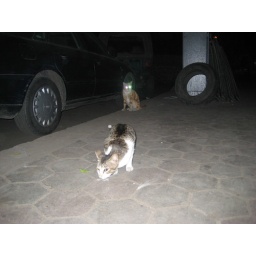
Cats on Champollion street hang out near parked cars